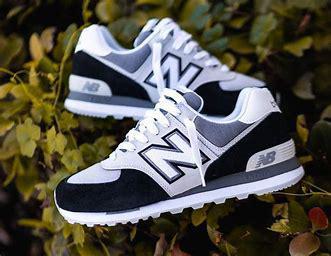
Brand: New
Model: Balance New Balance 574 Series